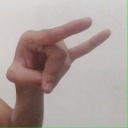
अक्षर: च